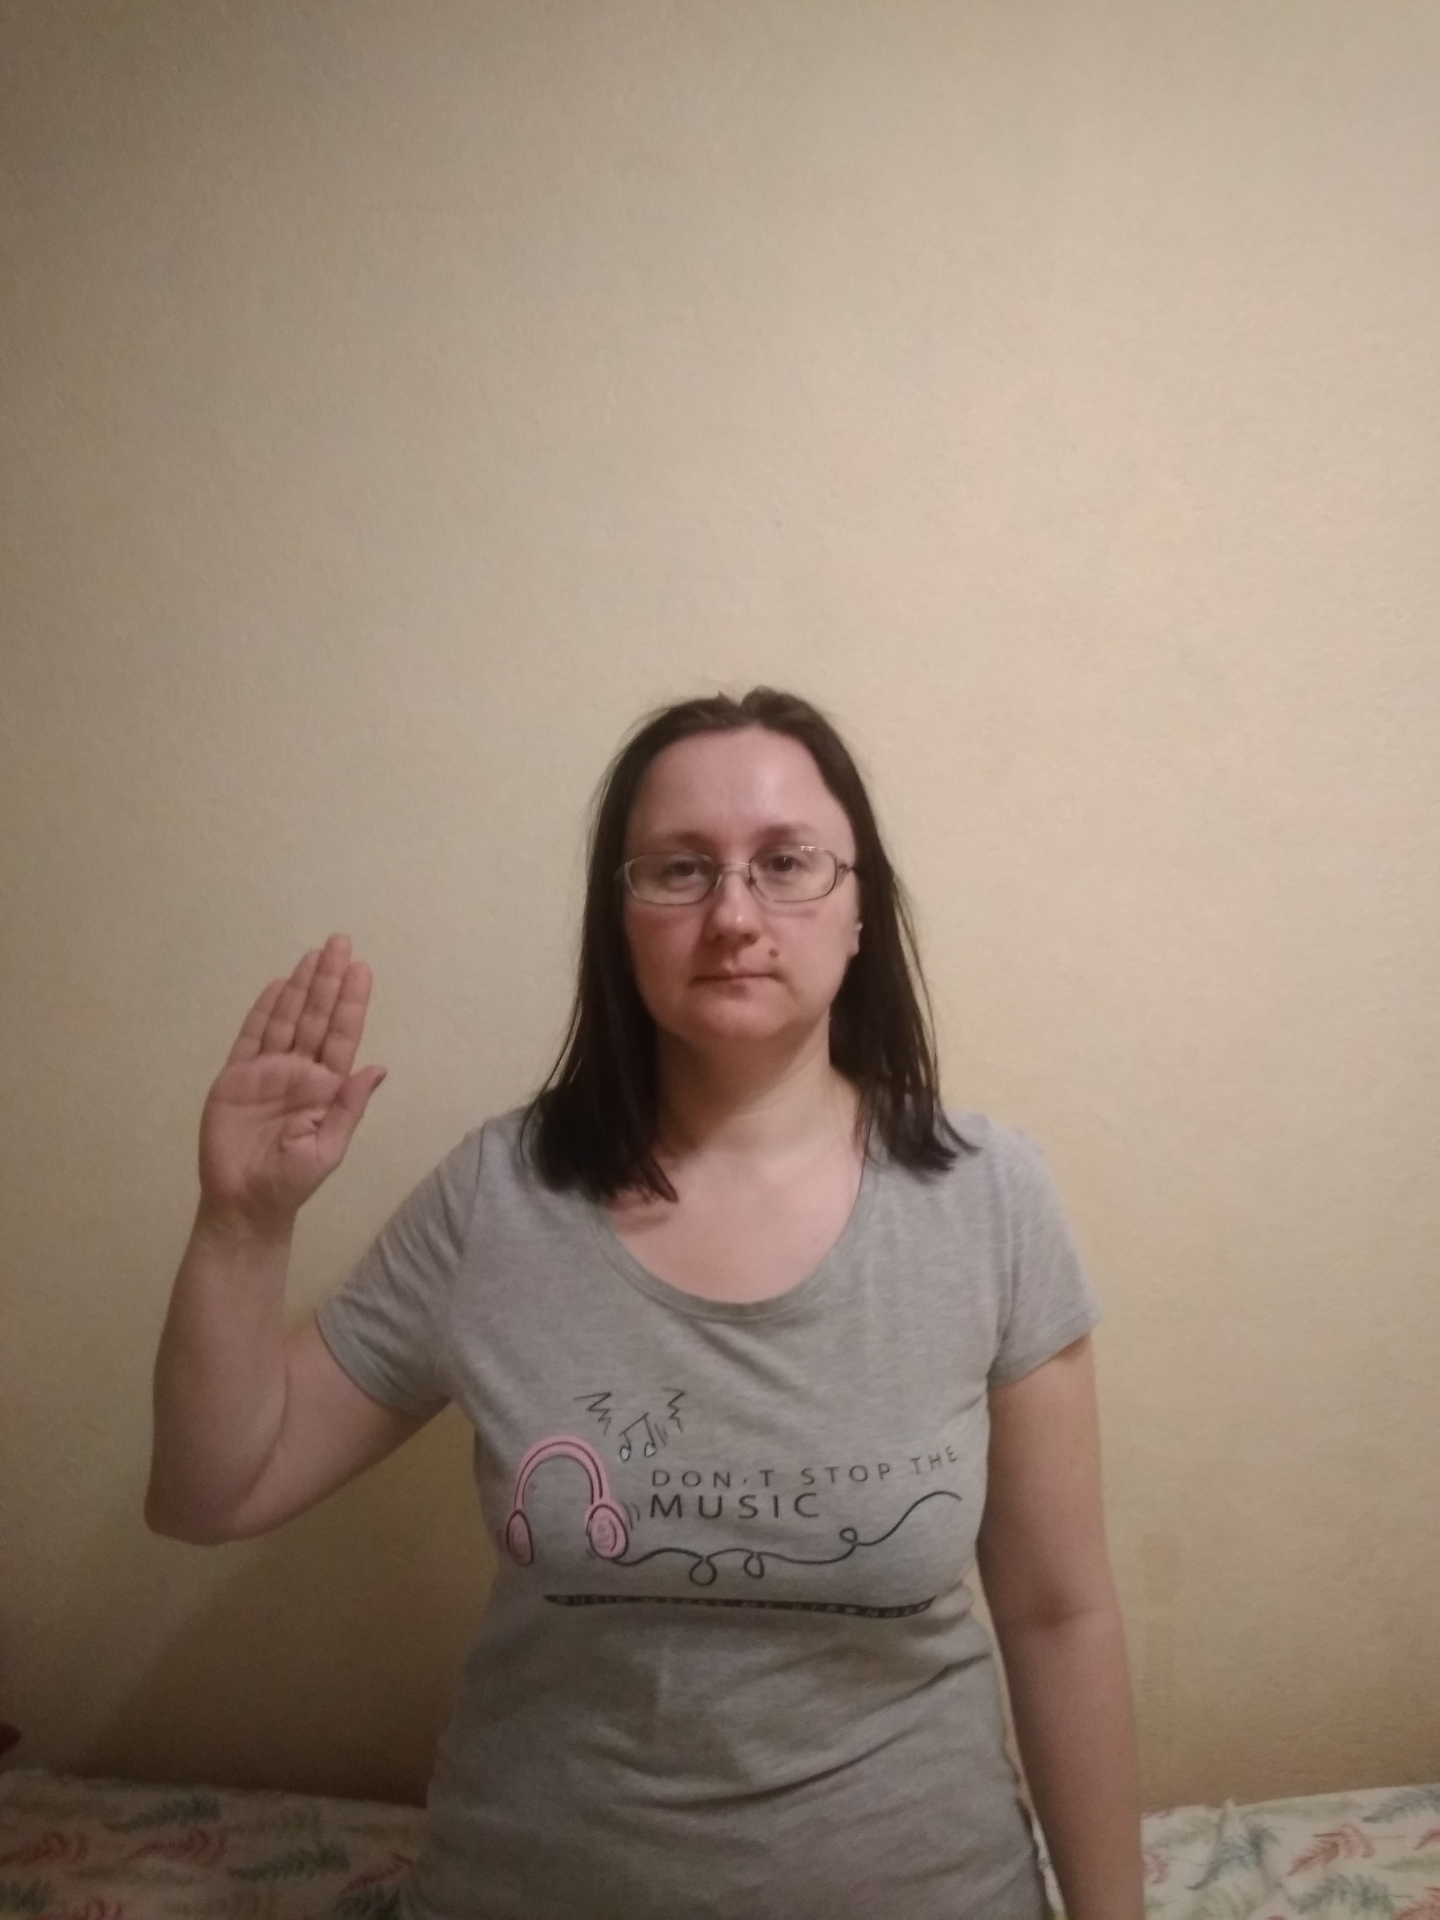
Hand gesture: stop